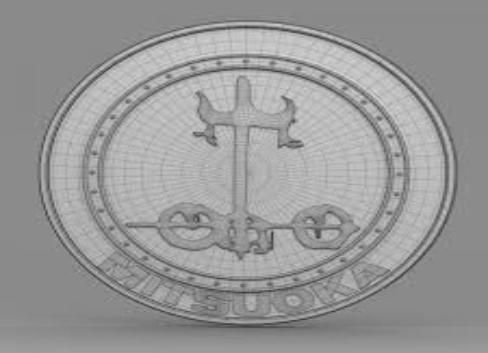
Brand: mitsuoka-1
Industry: Transportation